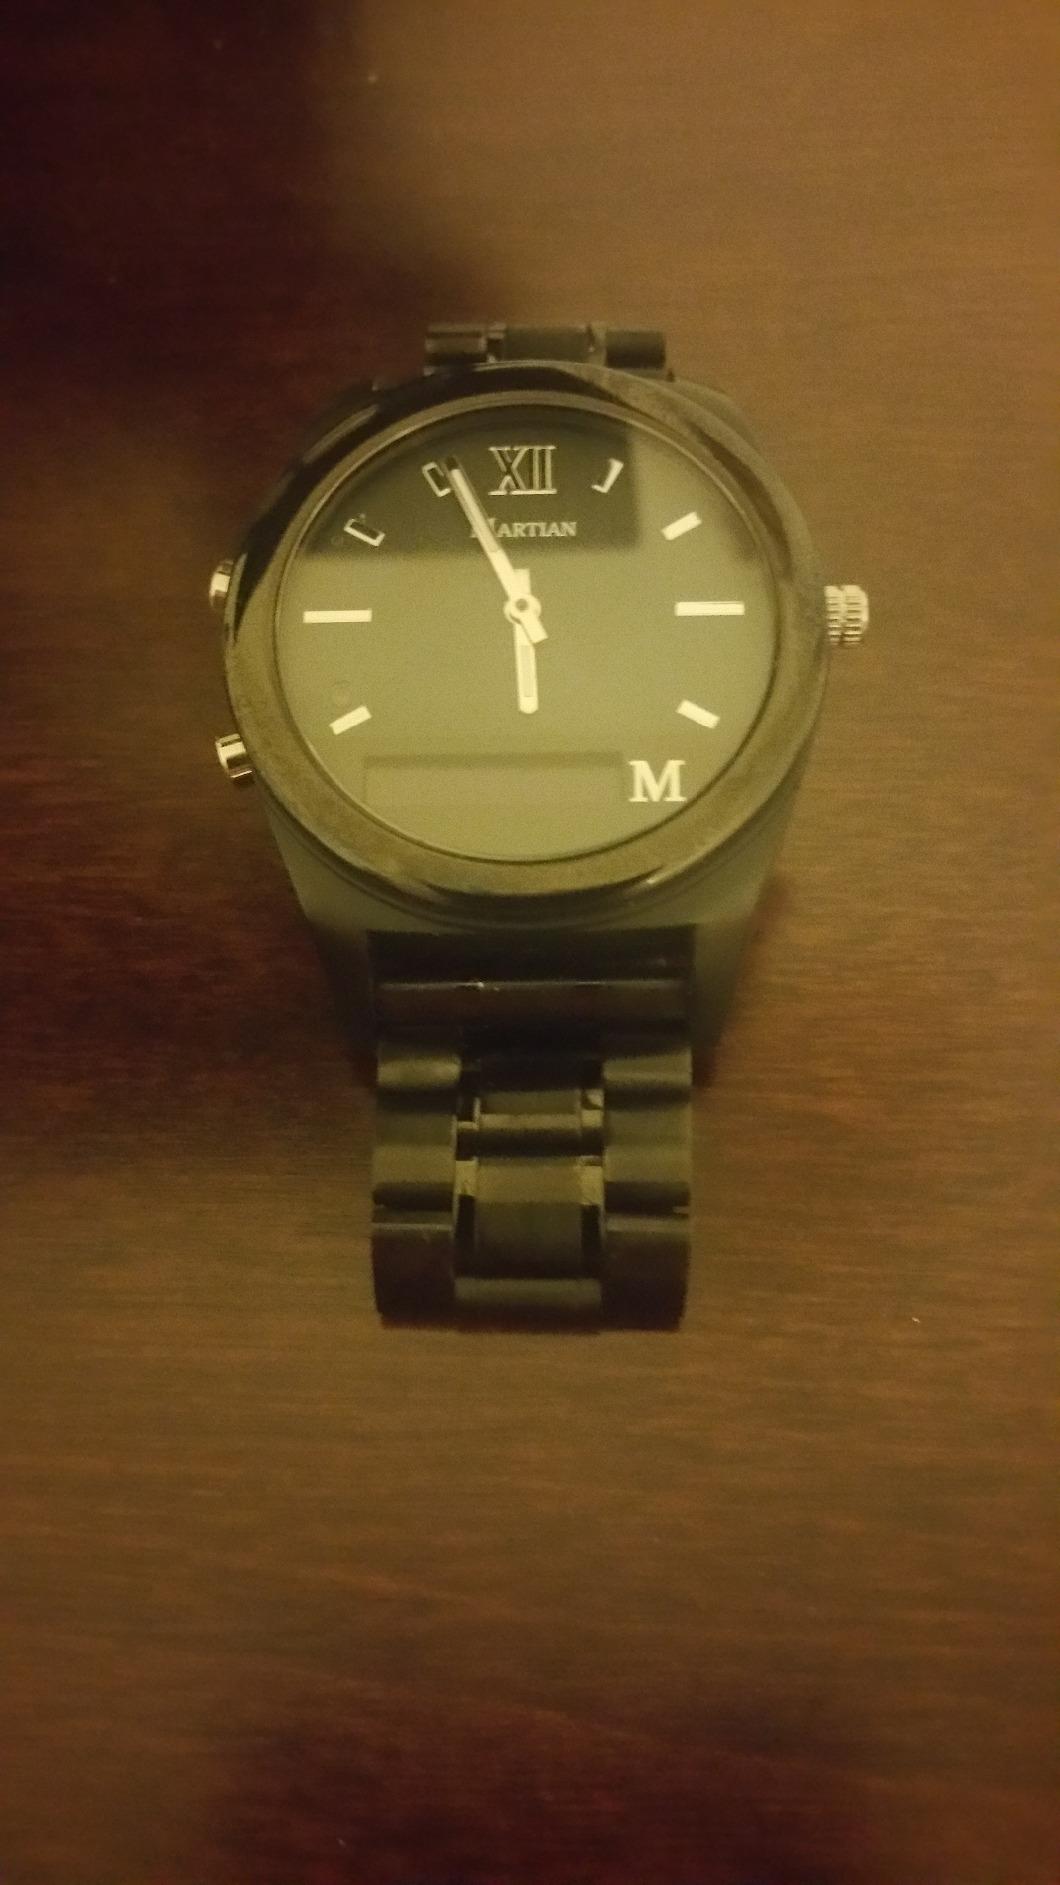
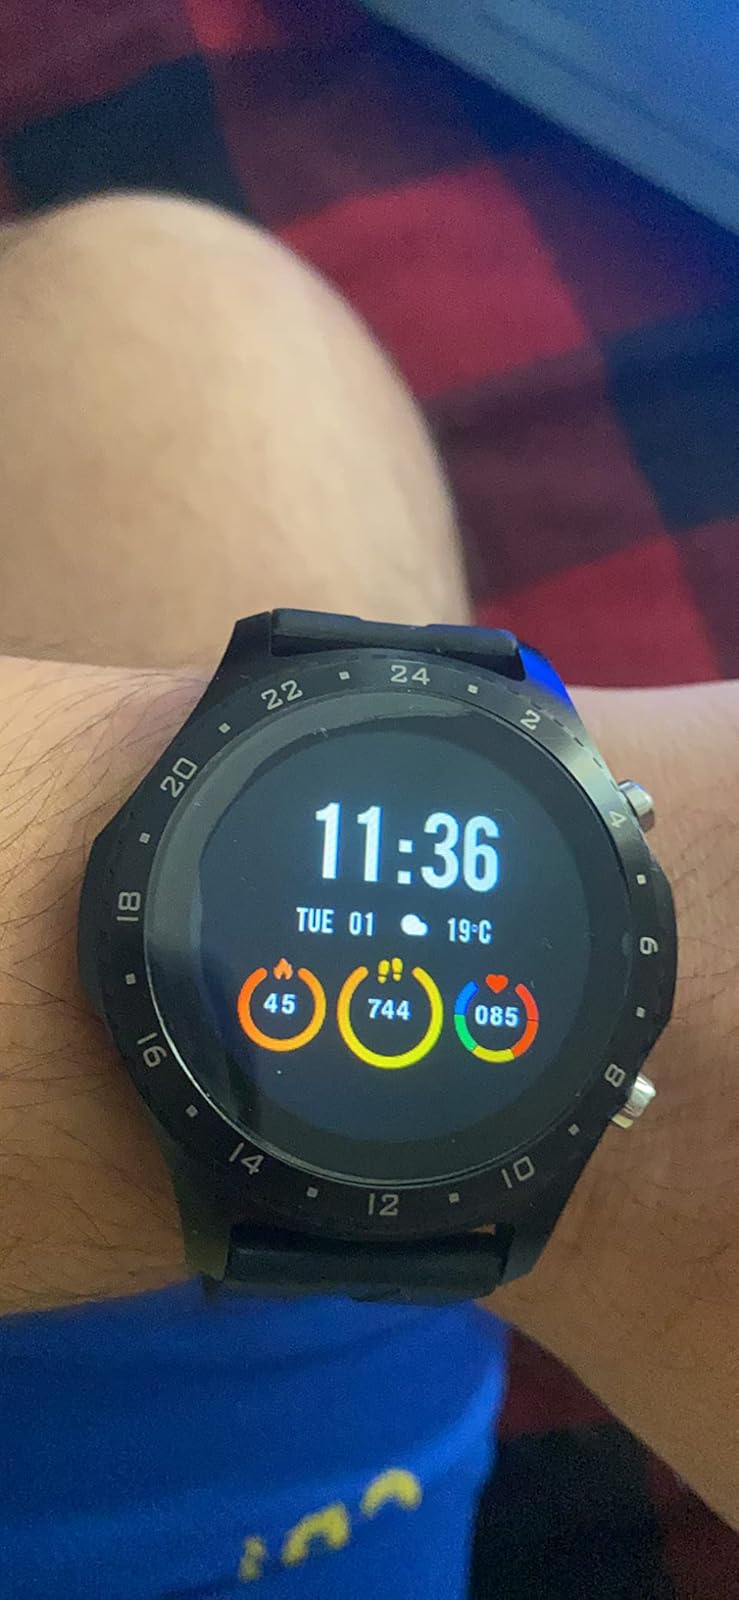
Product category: smartwatch
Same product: no